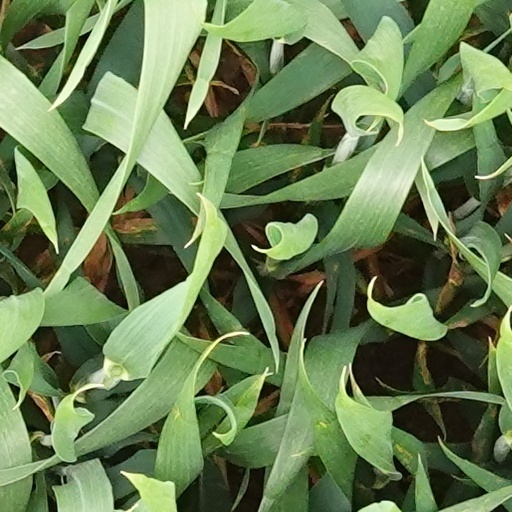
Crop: wheat